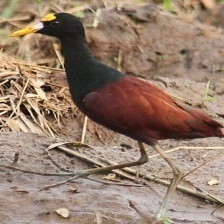
Species: NORTHERN JACANA
Scientific name: JACANA SPINOSA